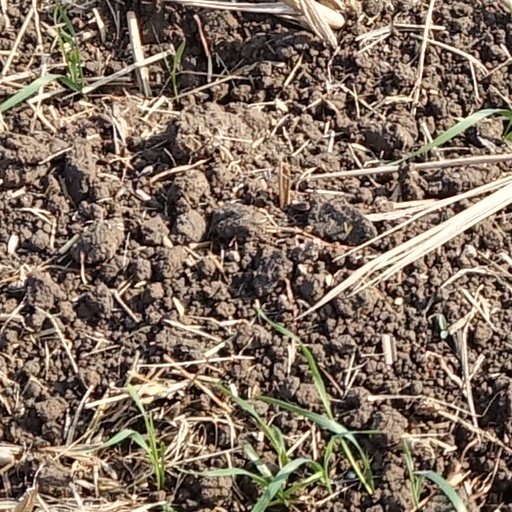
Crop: wheat